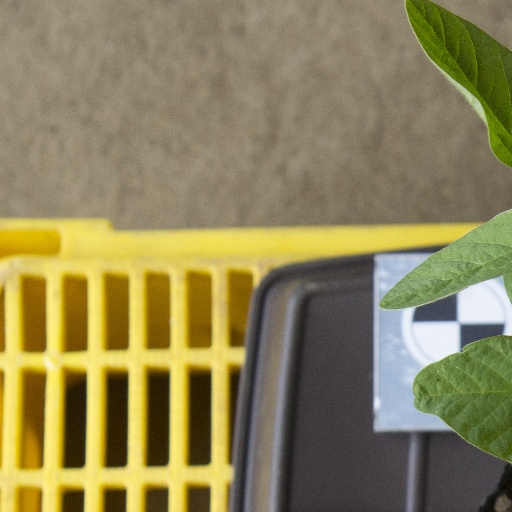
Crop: soybean